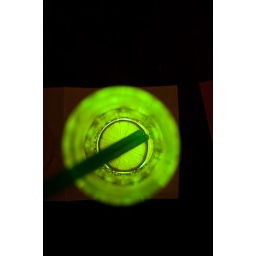
There's an iPod touch hidden under the glass, covered by the napkin, basking the glass in a green glow